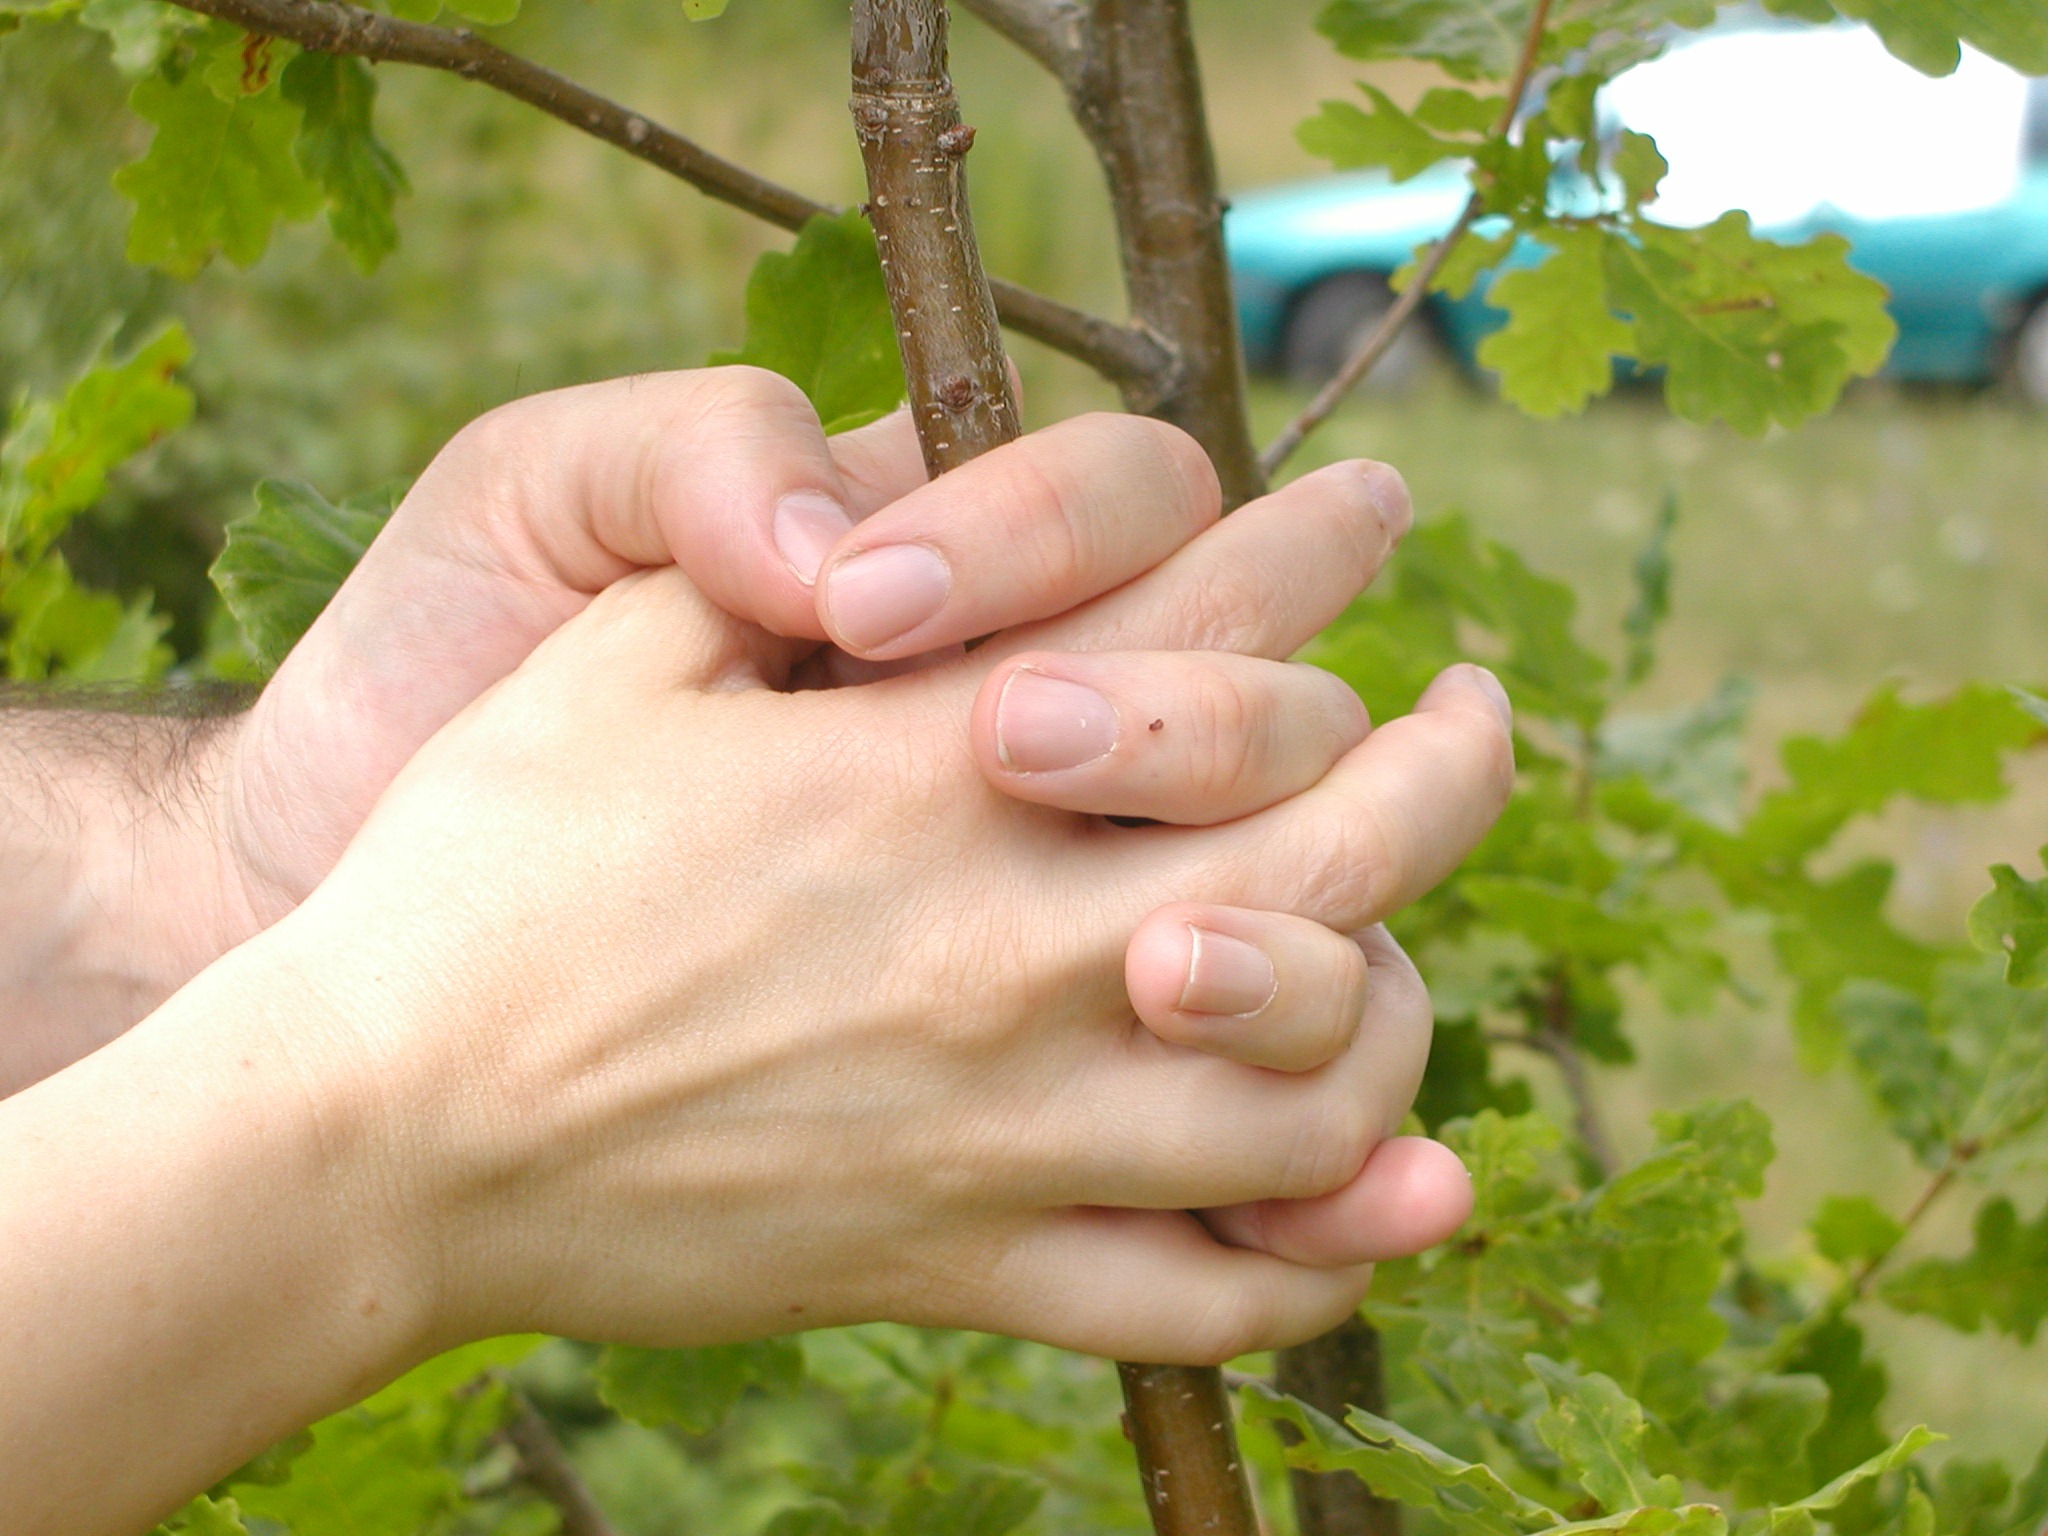
hand, tree, plant, leaf, flower, leg, finger, food, green, produce, soil, hands, flowering plant, sense, land plant